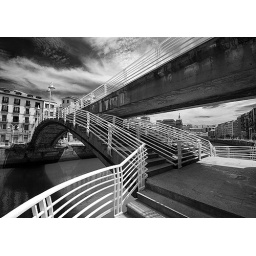
The gypsy bridge which crosses the river Nervion in Bilbao in the gypsy quarter